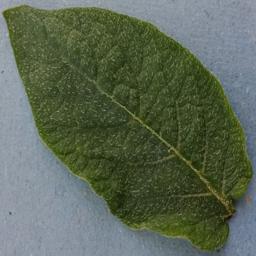
Etiqueta: Sana